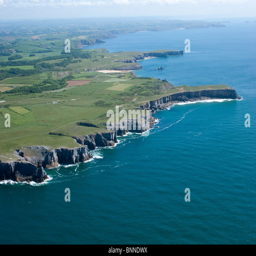
aerial view of cliffs from the air .